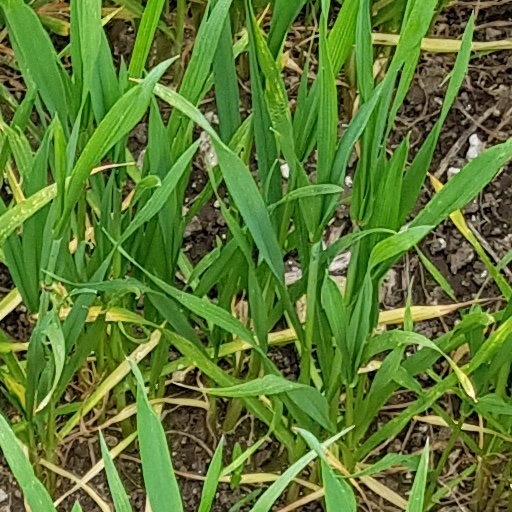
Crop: wheat